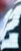
Number: 2